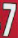
Number: 7